Agnes Smedley

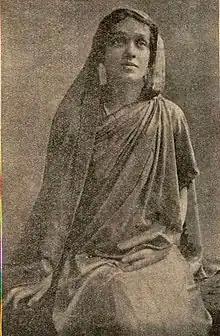
Smedley in a sari, 1928

During this same time, Smedley also became involved with a number of Bengali Indian revolutionaries working in the United States, including M. N. Roy and Shailendranath Ghosh. Working to overthrow British rule in India, these revolutionaries saw World War I as an opportunity for their cause, and began to cooperate with Germany, which saw in the revolutionaries' activities an opportunity to distract Britain from the European battlefront. The cooperation between the revolutionaries and Germany became known as the Hindu–German Conspiracy, and the United States government soon took action against the Indians. Roy and Ghosh both moved to Mexico, and recruited Smedley to help coordinate the group's activities in the United States during their absence, including operating a front office for the group and publishing anti-allied propaganda. Most of these activities continued to be funded by Germany. Both American and British military intelligence soon became interested in Smedley's activities. To avoid surveillance, Smedley changed addresses frequently, moving ten times in the period from May 1917 to March 1918, according to biographer Ruth Price.